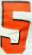
Number: 5